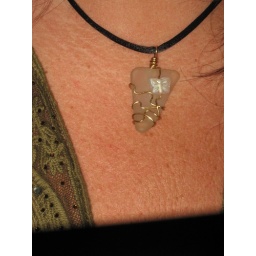
White Seaglass with glass butterfly accent wrapped in brass